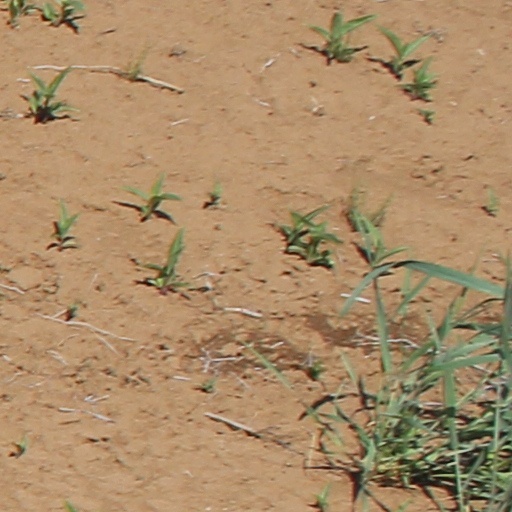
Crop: wheat